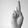
ASL letter: R